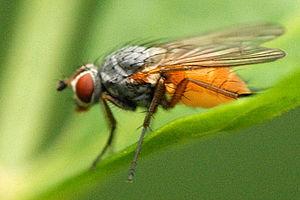
Pegomya est un genre de mouches, appelées aussi « pégomyes », de la famille des Anthomyiidae. Certaines espèces sont considérées comme des ravageurs à cause de leurs larves « mineuses », c'est-à-dire qui creusent des galeries dans le limbe des feuilles.